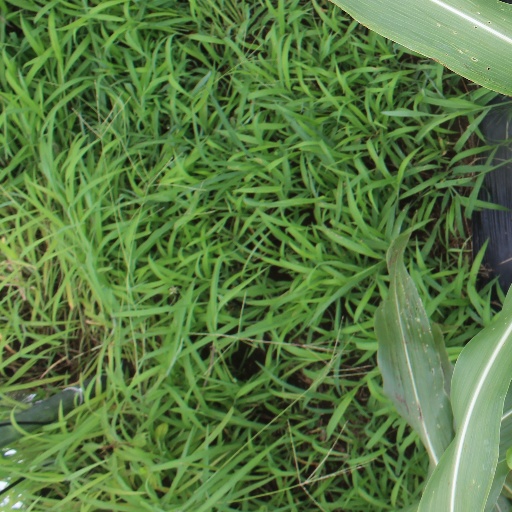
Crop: sorghum